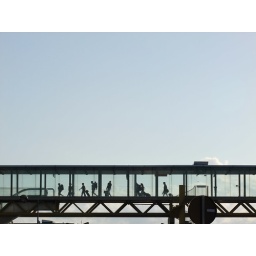
walking in the sky